Vitaly Primakov

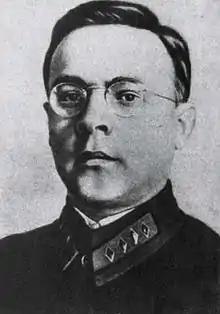

Vitaliy Markovich Primakov (3 December 1897 – 12 June 1937) was a Soviet revolutionary, military leader of the Red Army, and commander of the Red Cossacks. He was a close friend of the Kotsiubynsky family and a son-in-law of Mykhailo Kotsiubynsky.